DeSaad

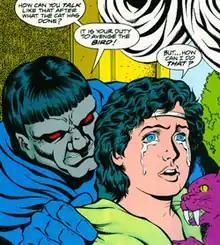

DeSaad is originally a New God from New Genesis before Darkseid corrupts him into serving him. Afterwards, DeSaad assists Darkseid in killing his brother Drax, and becomes his torturer.